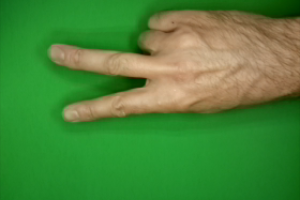
Label: scissors